Karl Logan

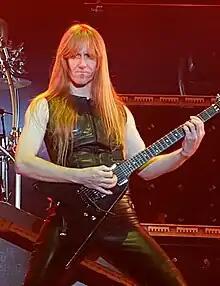
Logan performing with Manowar in 2016

Karl Mozeleski (born April 28, 1965), known by his stage name Karl Logan, is an American former musician who was the guitarist for heavy metal band Manowar from 1994 to 2018. In 2022, he was convicted of possession of child pornography.